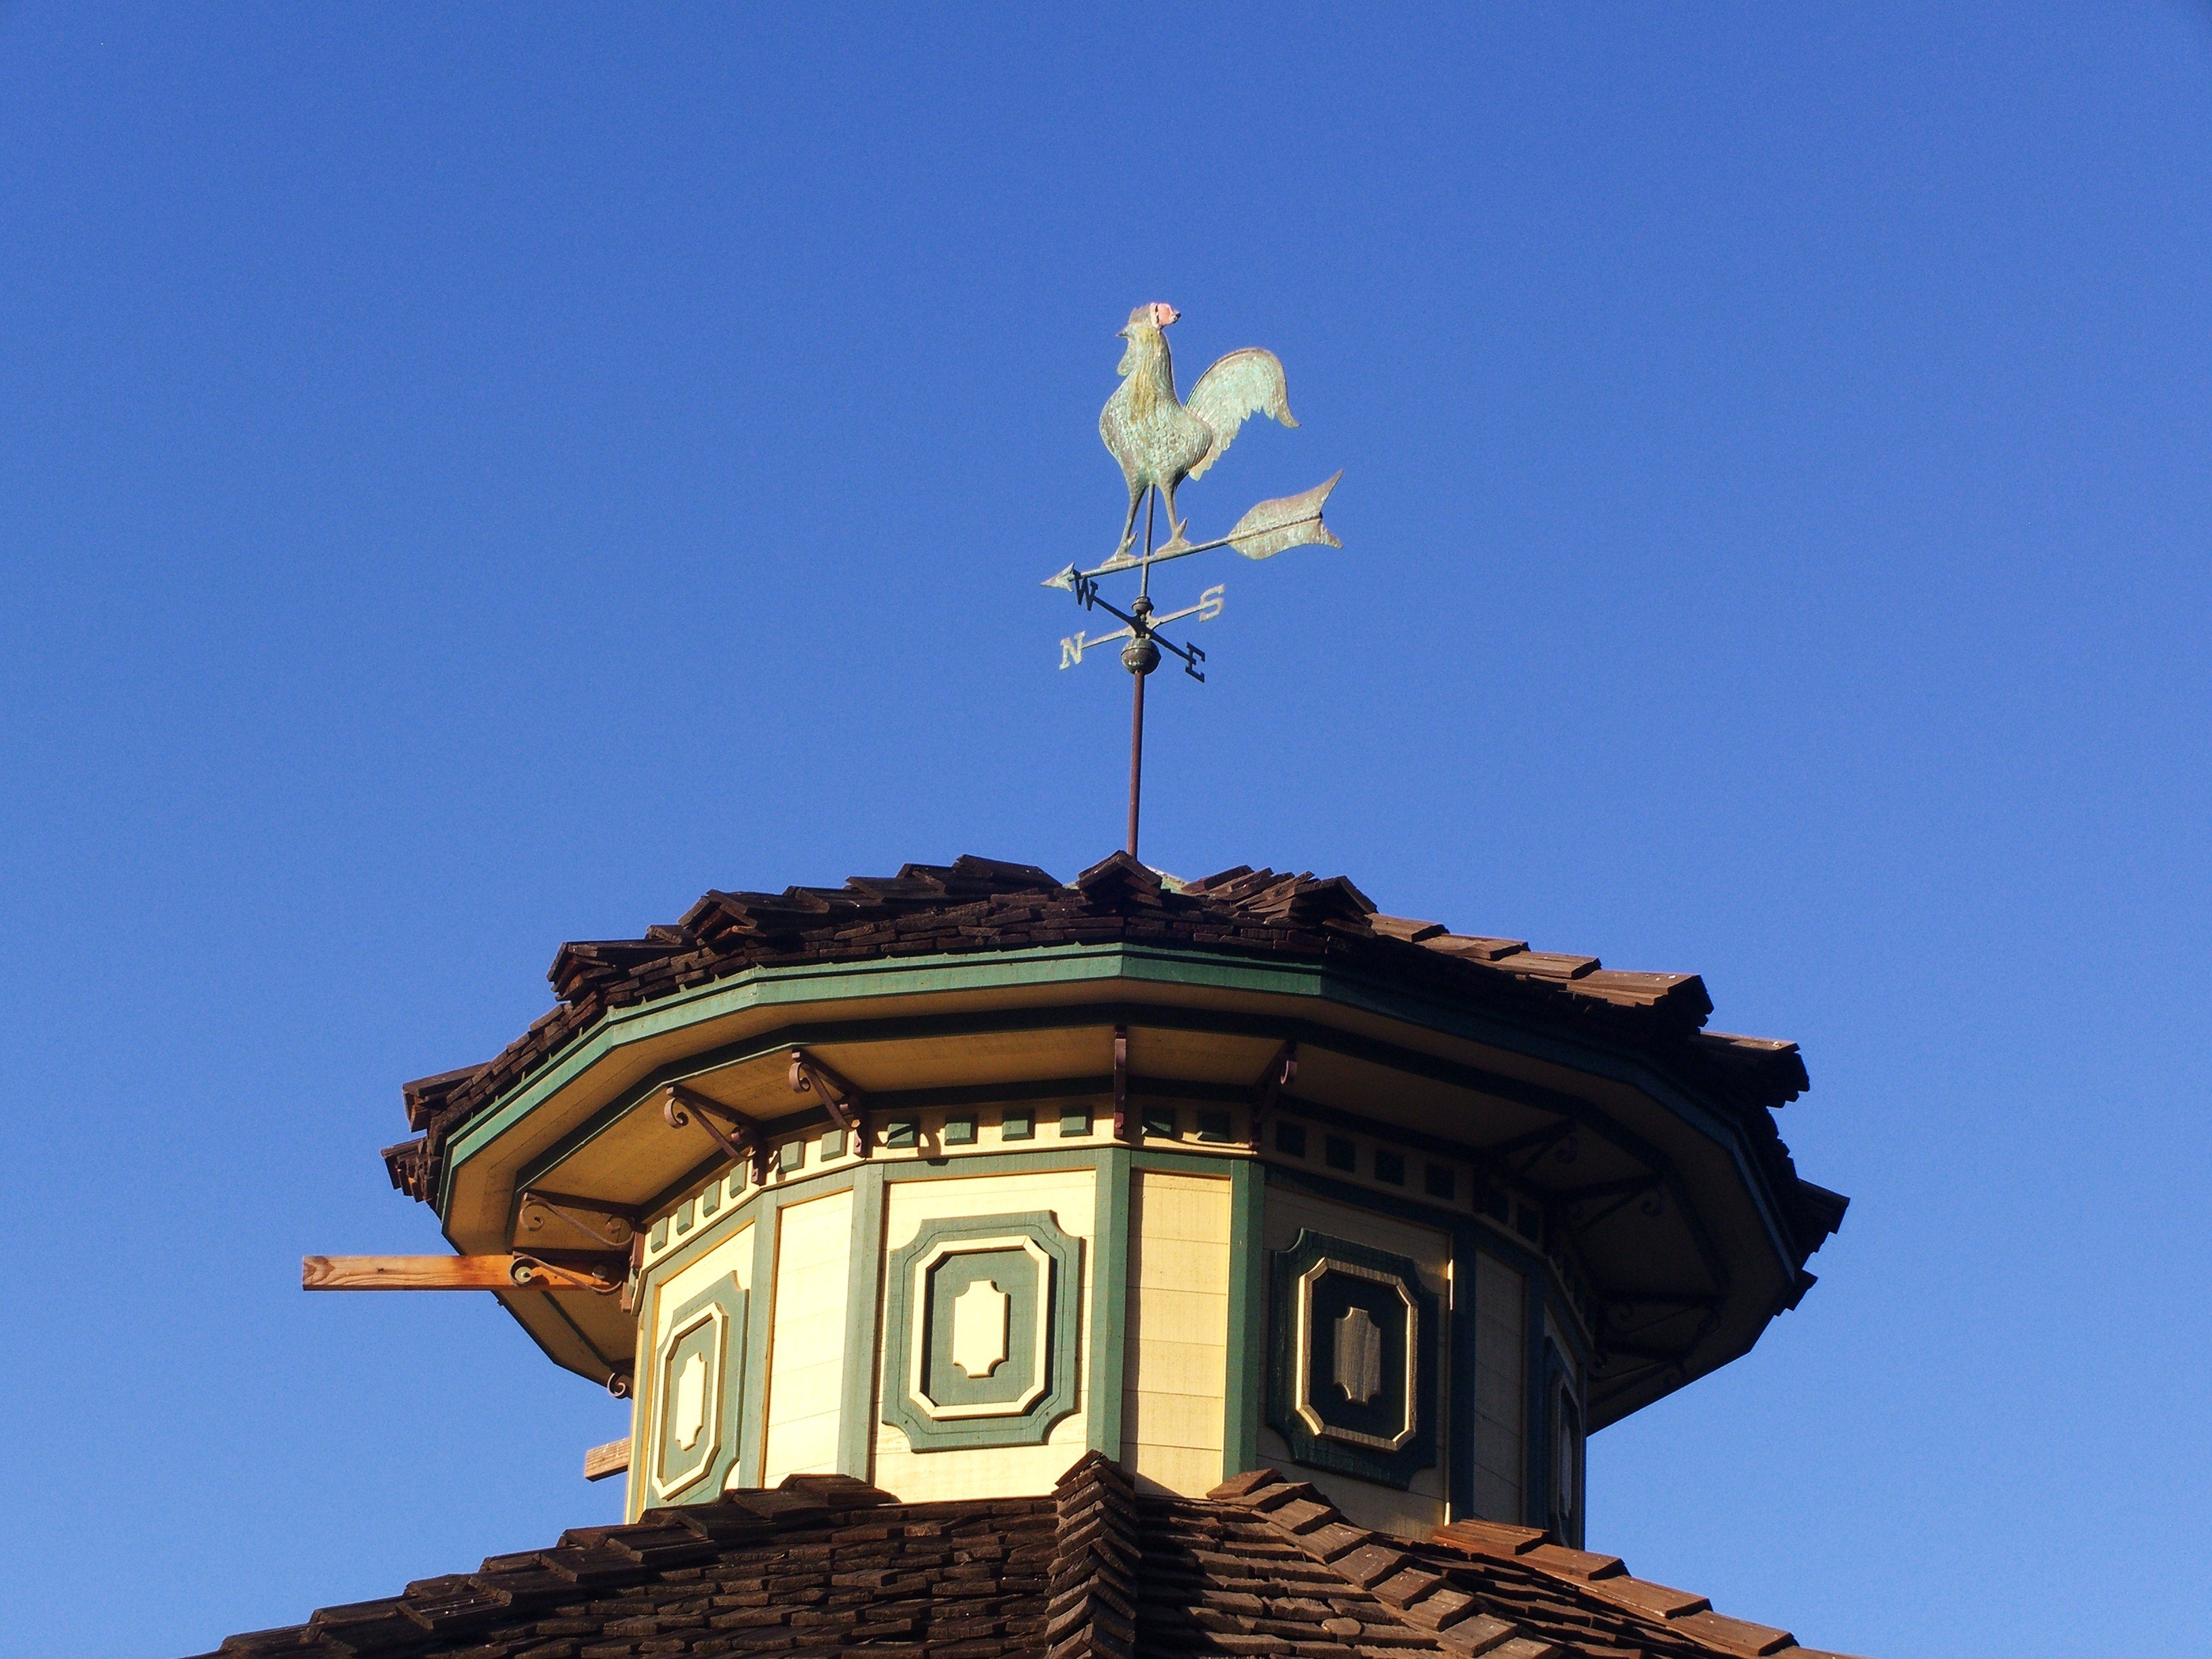
sky, wind, tower, landmark, compass, clock tower, rooster, weather vane, weathervane, wind direction, weathercock, anemometer, windsock